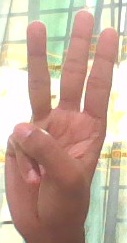
ASL sign: W